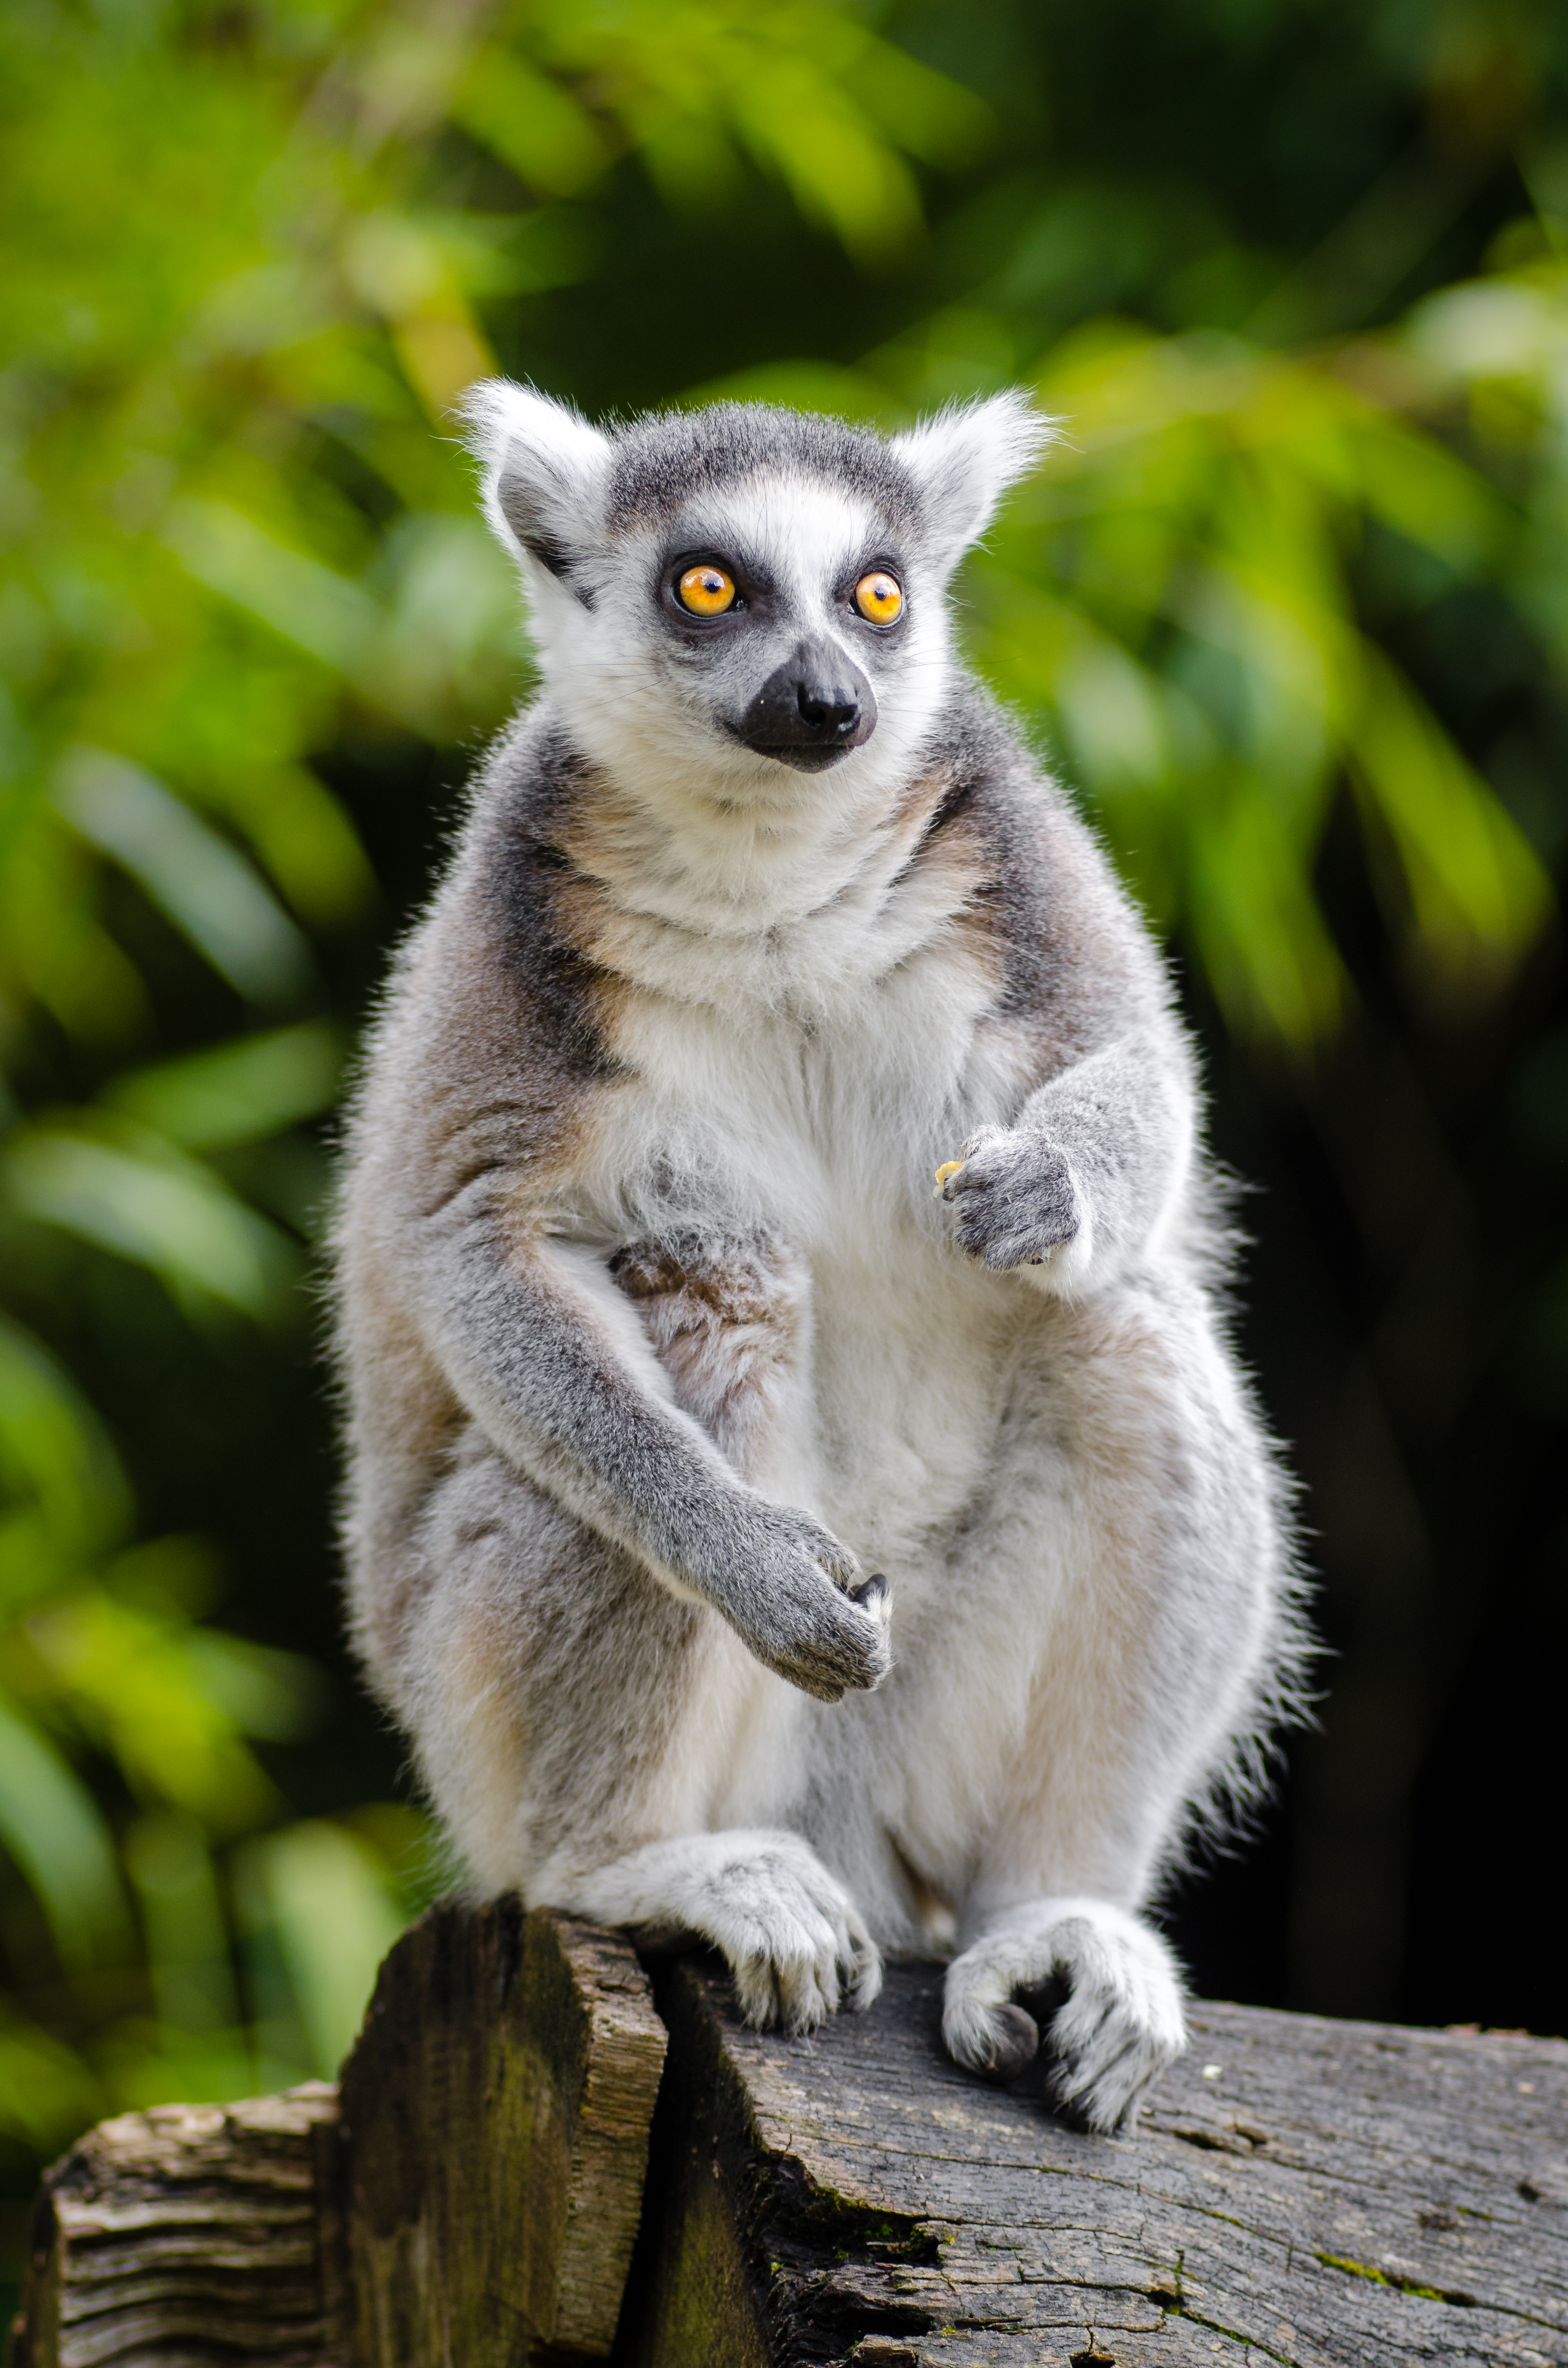
nature, animal, wildlife, zoo, mammal, fauna, primate, squirrel monkey, madagascar, vertebrate, lemur